Epinay Studios

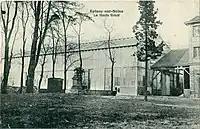
The early Eclair studio at Epinay

The Epinay Studios are film production studios located in Epinay in northern Paris. It was a complex with two distinct and separate structures. The earliest was built in 1902 by Eclair Film. A second studio was controlled by the French subsidiary of the German company Tobis Film. These were converted for sound in February 1929. The same year the other studio was acquired by Pathé-Natan.